Triple Eight Racing

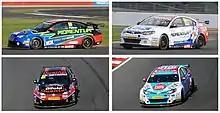
Triple Eight-run MG cars that competed between 2012 and 2014

On 23 March 2010 at the BTCC Media Day at Brands Hatch, Triple 8 Race Engineering appeared on the official entry list for the 2010 season. Although without manufacturer support from Vauxhall, Triple Eight intended to run a pair of Vauxhall Vectras in the Independent category.